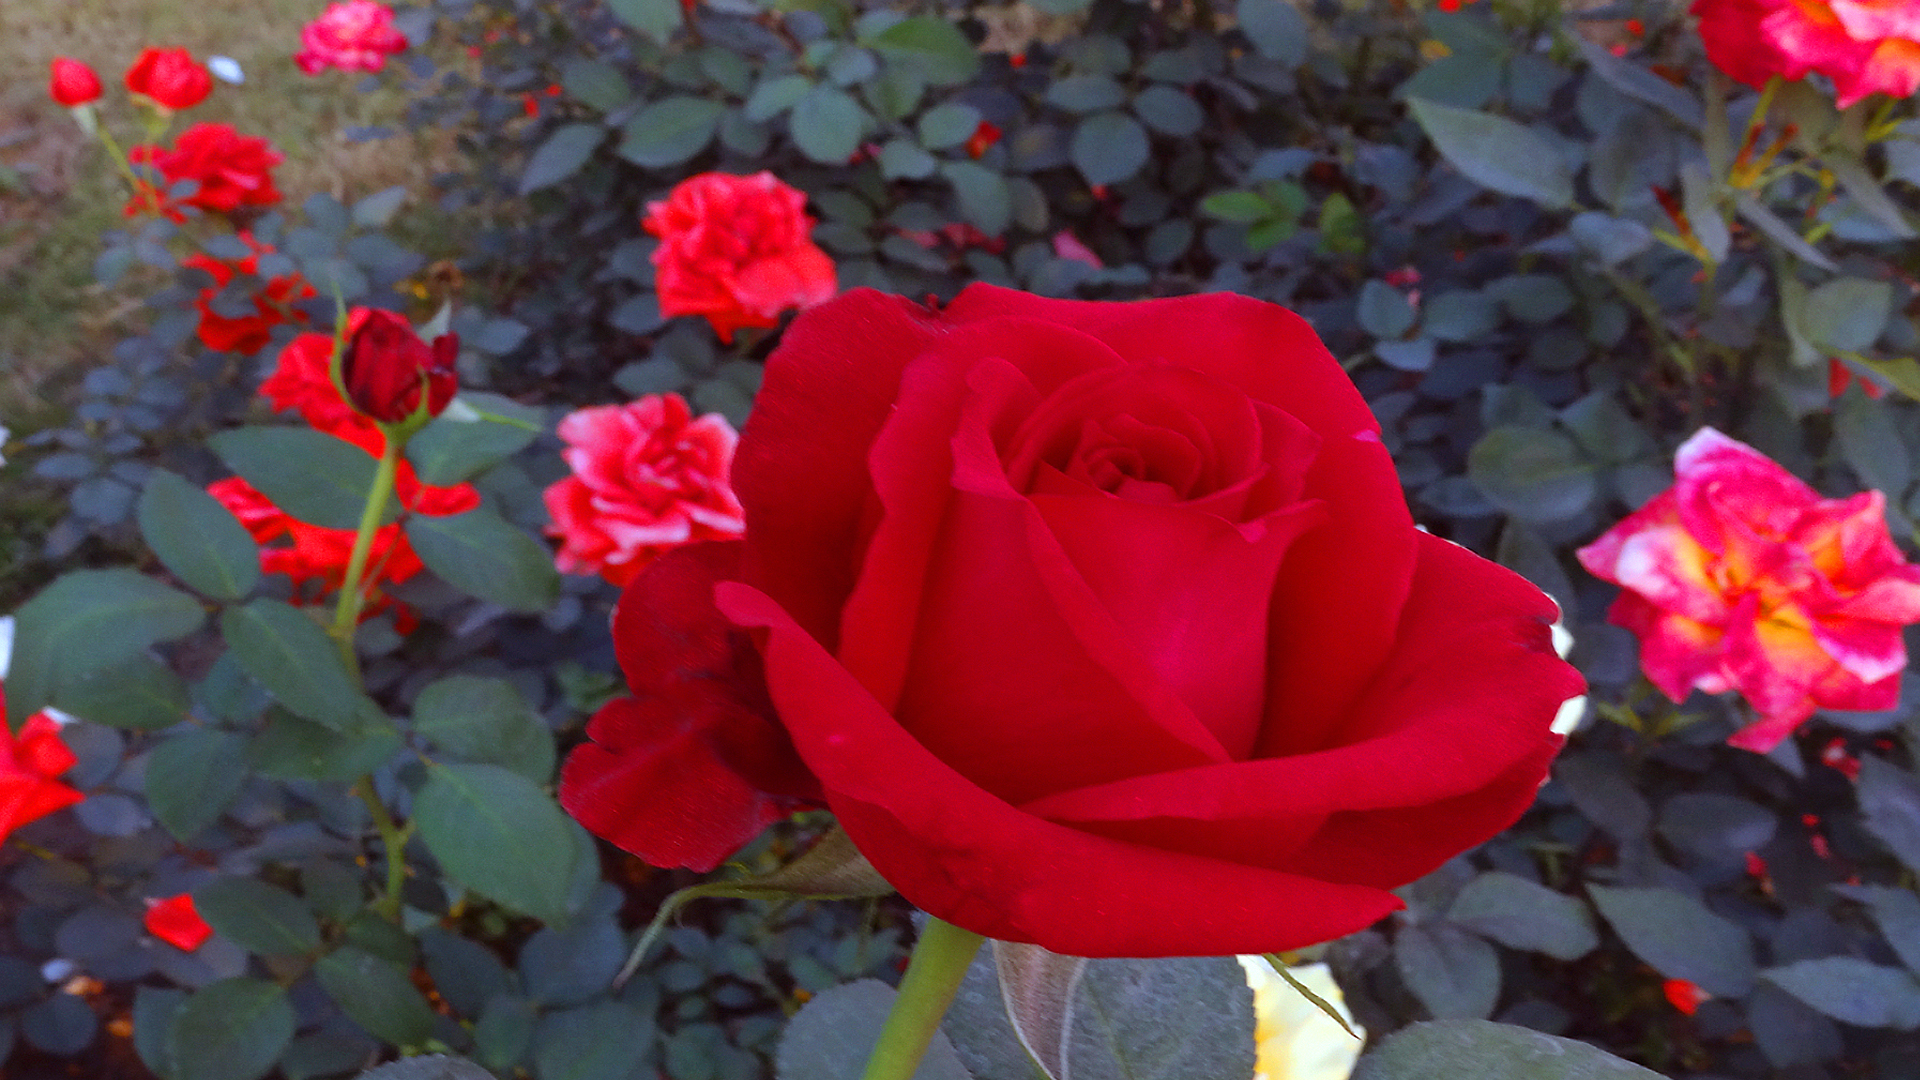
rose, garden, macro, flower, flowering plant, Julia child rose, petal, garden roses, red, floribunda, rose family, plant, Hybrid tea rose, botany, pink, rose order, china rose, Kimjongilia, rosa centifolia, annual plant, plant stem, begonia, rosa wichuraiana, pink family, carmine, wildflower, perennial plant, camellia